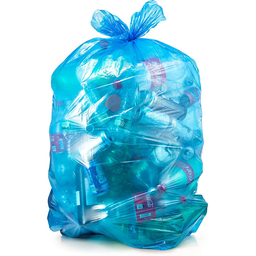
Label: plastic